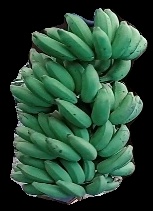
Variety: elakki-bale
Grade: grade1